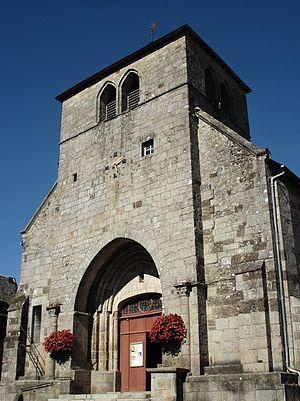
Neuvic en Corrèze
Neuvic est une commune française située dans le département de la Corrèze en région Nouvelle-Aquitaine.